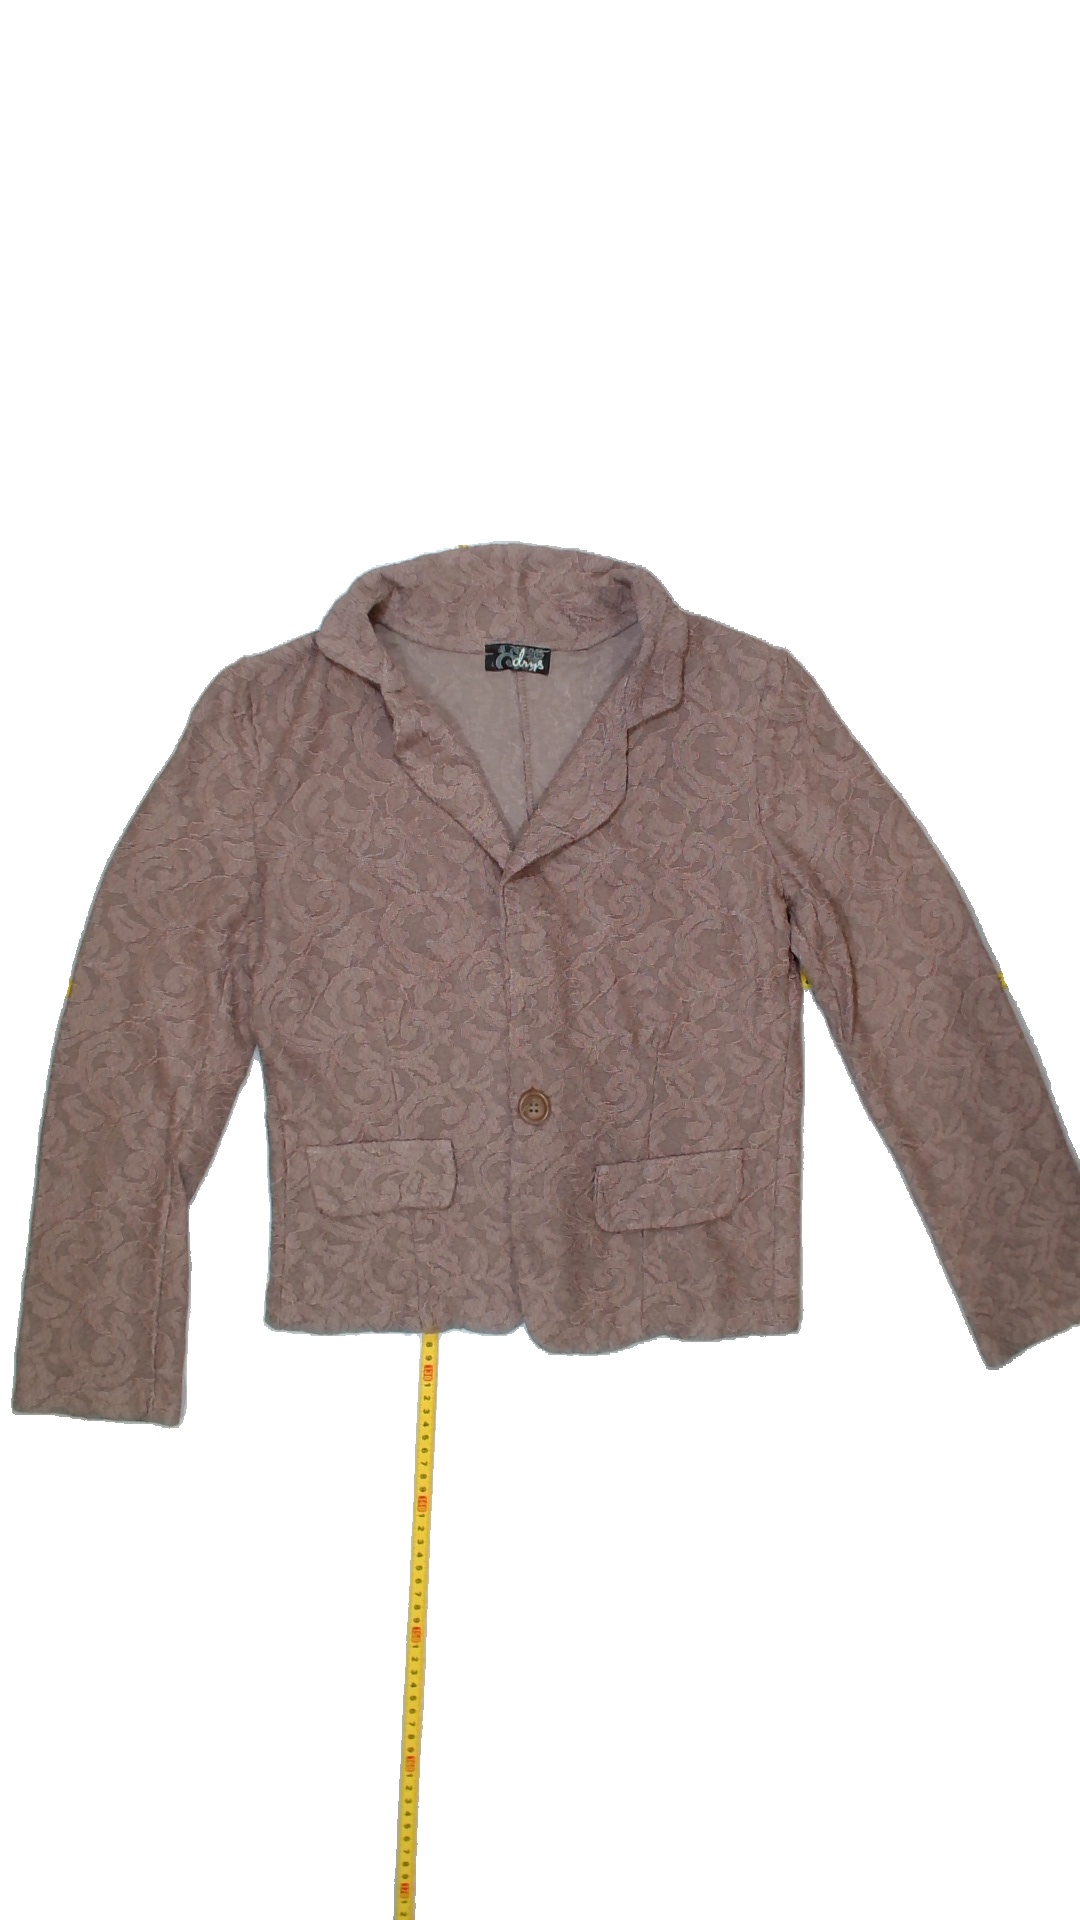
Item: Blazer (Ladies)
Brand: Not Applicable
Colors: Beige
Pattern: Lace
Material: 30%cotton 50%viscose 20%polyester
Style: No trend
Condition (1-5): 3
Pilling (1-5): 4
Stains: Yes
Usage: Export
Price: <50